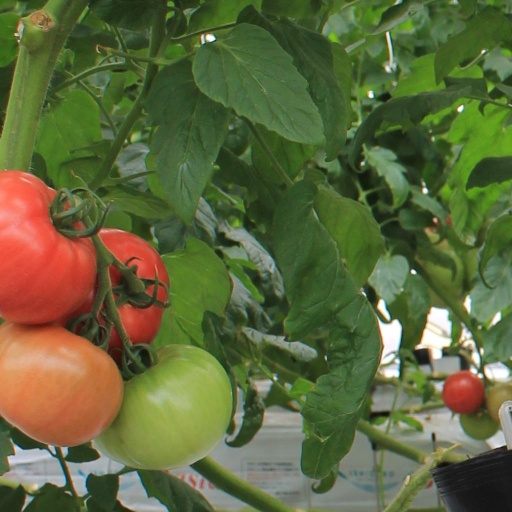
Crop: tomato